Geography of Hyderabad

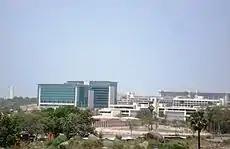
Gachibowli; a suburb of Hyderabad.

To the North of central Hyderabad lies the Hussain Sagar Lake, along with Tank Bund Road, Rani Gunj and Secunderabad Railway Station. Most of the parks, boating and recreation locations are situated around the Hussain Sagar Lake such as; Public Garden, Birla planetarium, Necklace Road, Sanjeevaiah Park, Indira Park, Lumbini Park, NTR Gardens, IMAX theaters, Snow World, Buddha purnima and Tankbund Park.